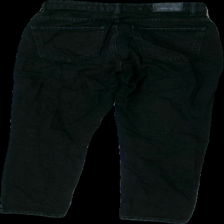
View: back
Type: Jeans
Category: Ladies
Brand: Gina Tricot
Colors: Black
Material: ?
Cut: Regular
Size: 34
Season: All
Trend: Denim
Damage location: middle left
Damage 2 location: middle right
Damage 3 location: bottom center
Price range: 50-100
Recommended usage: Reuse
Description: svarta jeans